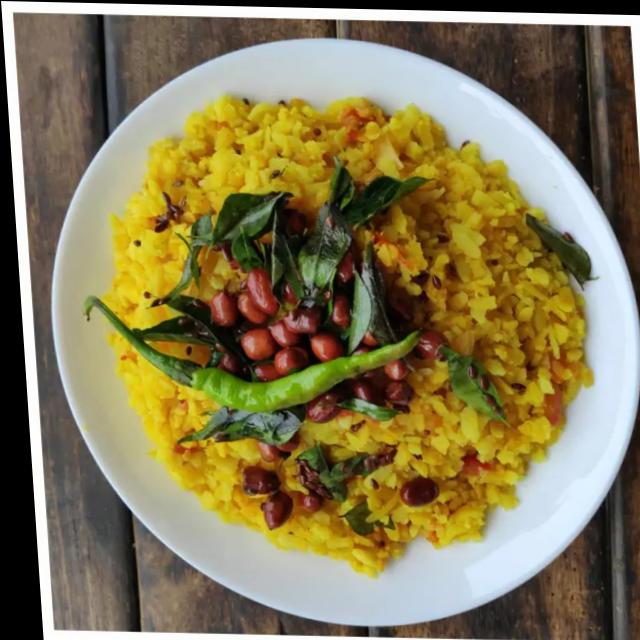
Dish: poha